Phillumeny

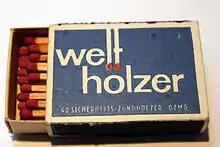
German matchbox containing safety matches.

Phillumeny (also known as phillumenism) is the hobby of collecting different match-related items: matchboxes, matchbox labels, matchbooks, matchcovers, matchsafes, etc.